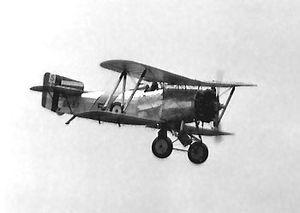
Le HMS Courageous est un croiseur construit pour la Royal Navy lors de la Première Guerre mondiale, puis à l'entre-deux-guerre transformé en porte-avions de la classe Courageous. Il fut le premier navire de guerre britannique, et le premier porte-avions d'un pays belligérant durant la Seconde Guerre mondiale à être coulé. Il sombra le 17 septembre 1939 lors d'un combat face à un U-boot au large de la côte de l'Irlande.